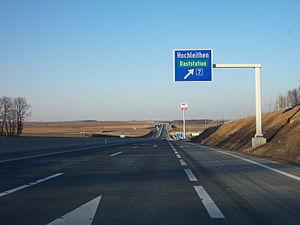
L'autoroute autrichienne A5 est un axe autoroutier situé en Autriche, qui relie Großebersdorf à Poysdorf, l'autoroute est censée à l'avenir atteindre la frontière tchèque.